Cyclonic flow meter

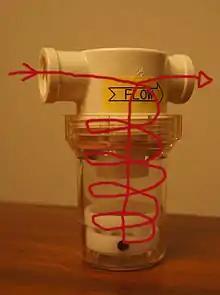
First model of a Cyclonic Flow Meter

A Cyclonic Flow Meter is a meter designed to measure the flow rate of a fluid (or gas) within a cylindrical chamber without a differential pressure directly across the rotating member, and without the use of any bearing (such as in a Turbine meter or Paddle wheel). The ring rotates in a "dead end" of the fluid flow, at the tip of the swirling cyclone.